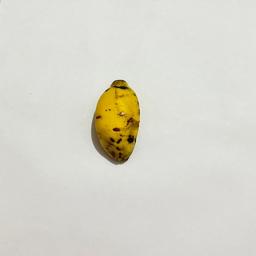
Banana variety: Sabri Kola